William H. Mumler

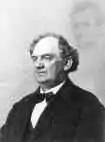
P.T. Barnum hired Abraham Bogardus to fabricate this photo of Barnum and the 'ghost' of Abraham Lincoln. This picture was then tendered in evidence at Mumler's trial for fraud to show how easy it was to forge spirit photographs.

Before beginning his career as a spirit photographer, Mumler worked as a jewellery engraver in Boston, practicing amateur photography in his spare time. In the early 1860s, he developed a self-portrait that appeared to feature the apparition of his cousin who had been dead for 12 years. This is widely credited as the first spirit photograph—a photograph of a living subject featuring the likeness of a deceased person (often a relative) imprinted by the spirit of the deceased. Mumler then became a full-time spirit photographer, continuing to work in Boston but eventually moving to New York City, where his work was analyzed by numerous photography experts, none of whom could find any evidence of fraud. Spirit photography was a lucrative business thanks to the enormous death tolls that resulted from the American Civil War, and the thousands of families who sought reassurance that their loved ones live on after death.